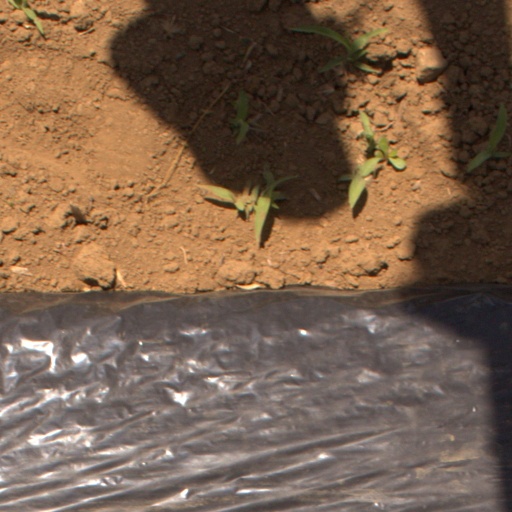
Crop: Jerusalem artichoke